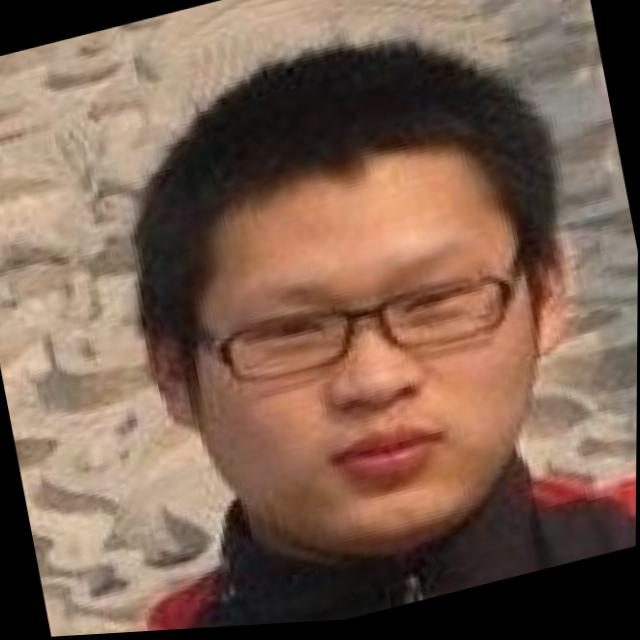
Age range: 21-44